Kraven's Last Hunt

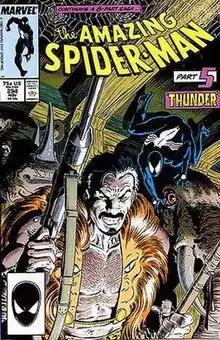

"Kraven's Last Hunt" is a comic book storyline by J. M. DeMatteis and Mike Zeck published in 1987, featuring the final battle between Marvel Comics characters Kraven the Hunter and Spider-Man.